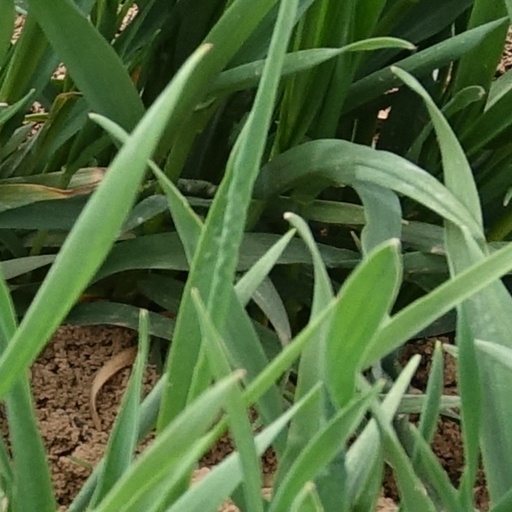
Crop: wheat